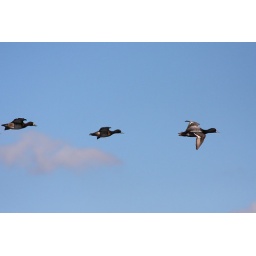
A few ducks flying around the pond looking for a good place to land.